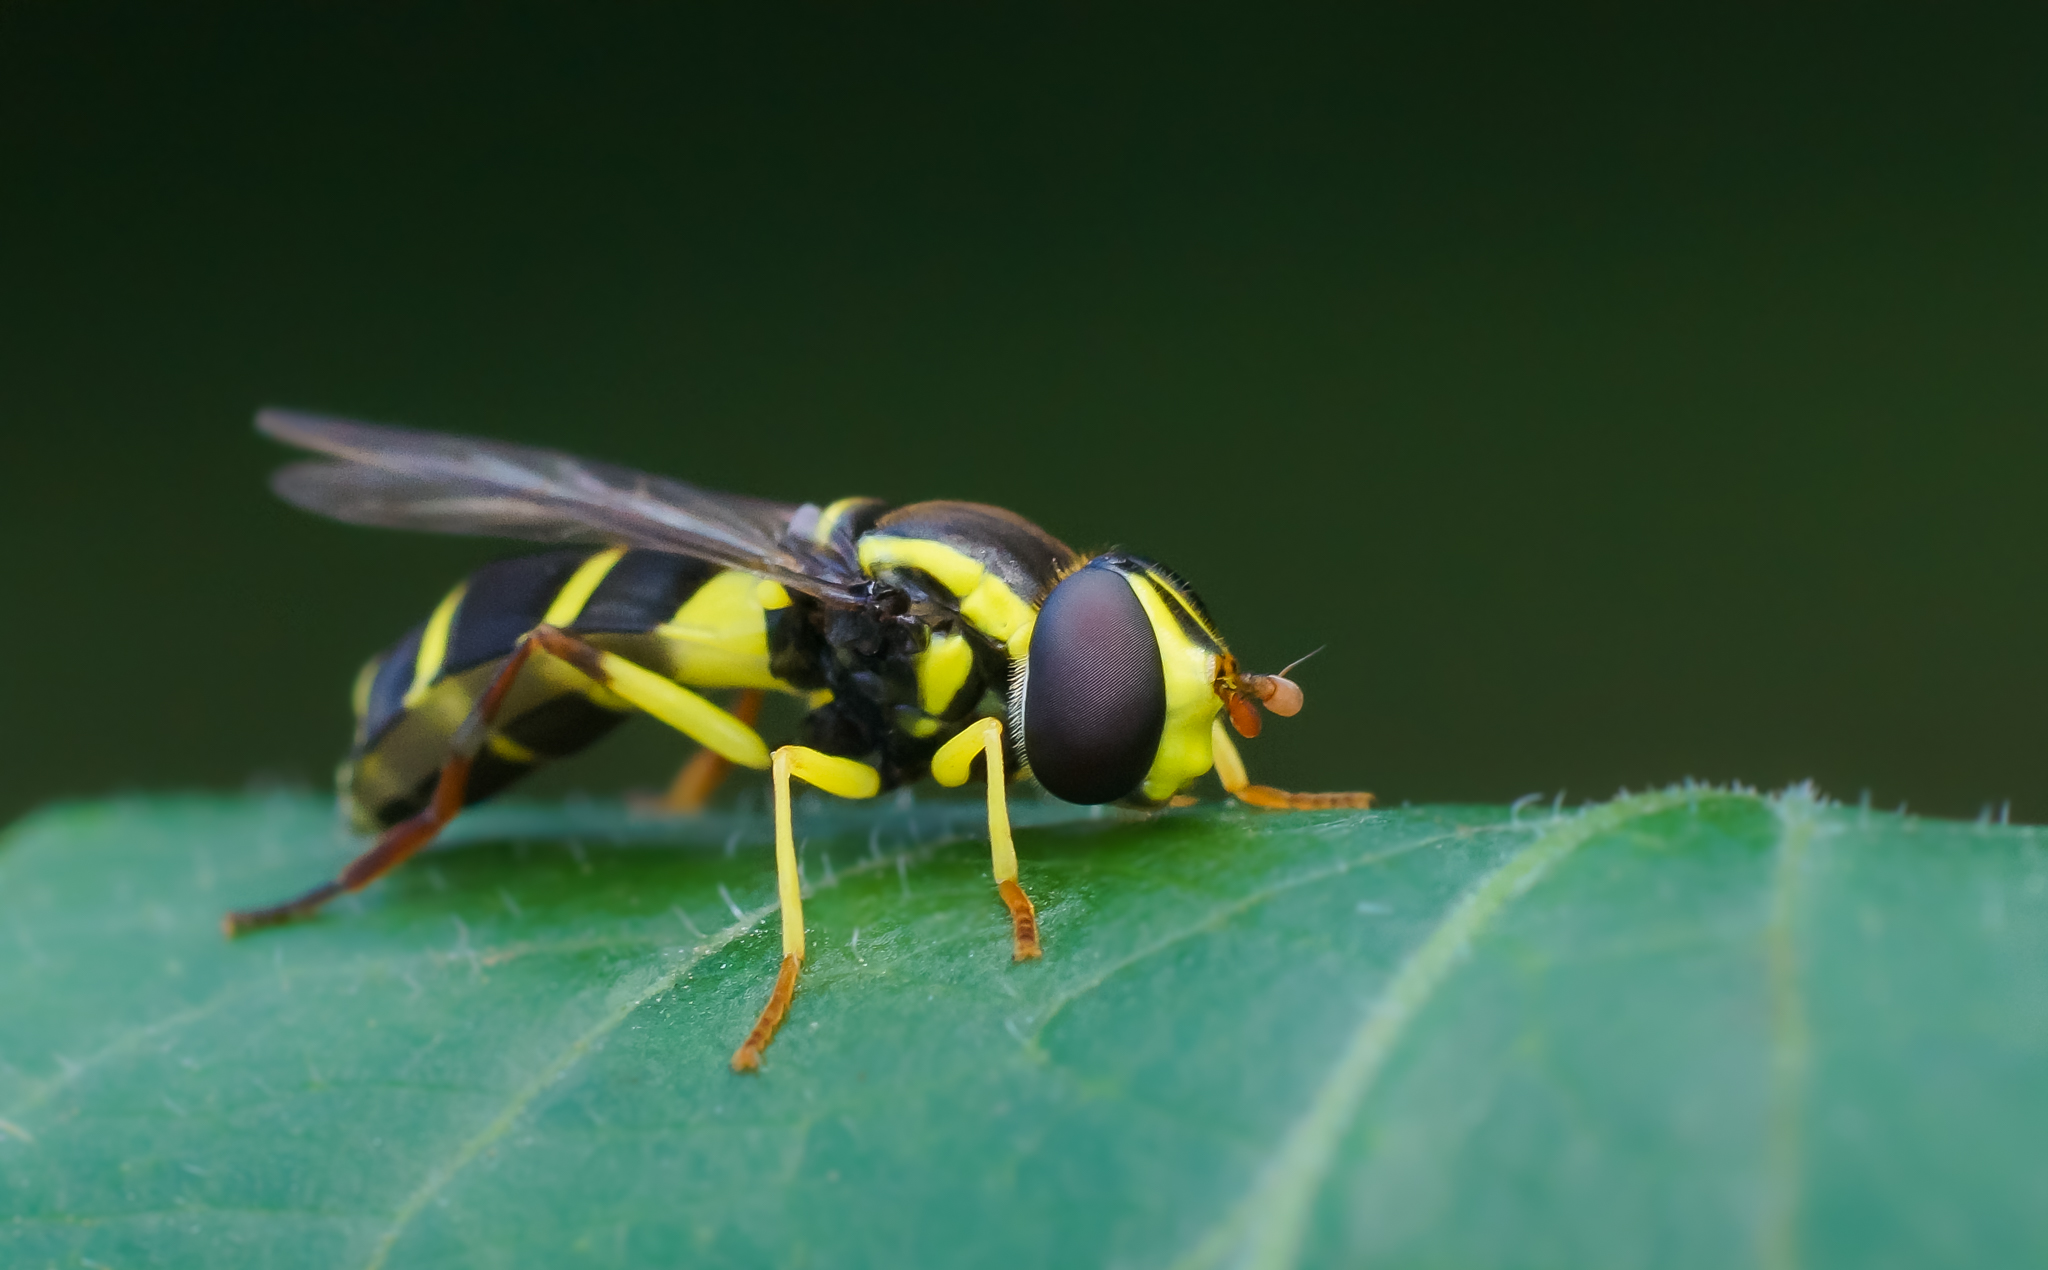
nature, photography, flower, fly, green, insect, macro, fauna, invertebrate, close up, 100mm, animals, naturaleza, hornet, wasp, pest, a77, ggl1, gaby1, xovesphoto, animales, sonya77, minolta100mm, macro photography, arthropod, plant stem, membrane winged insect